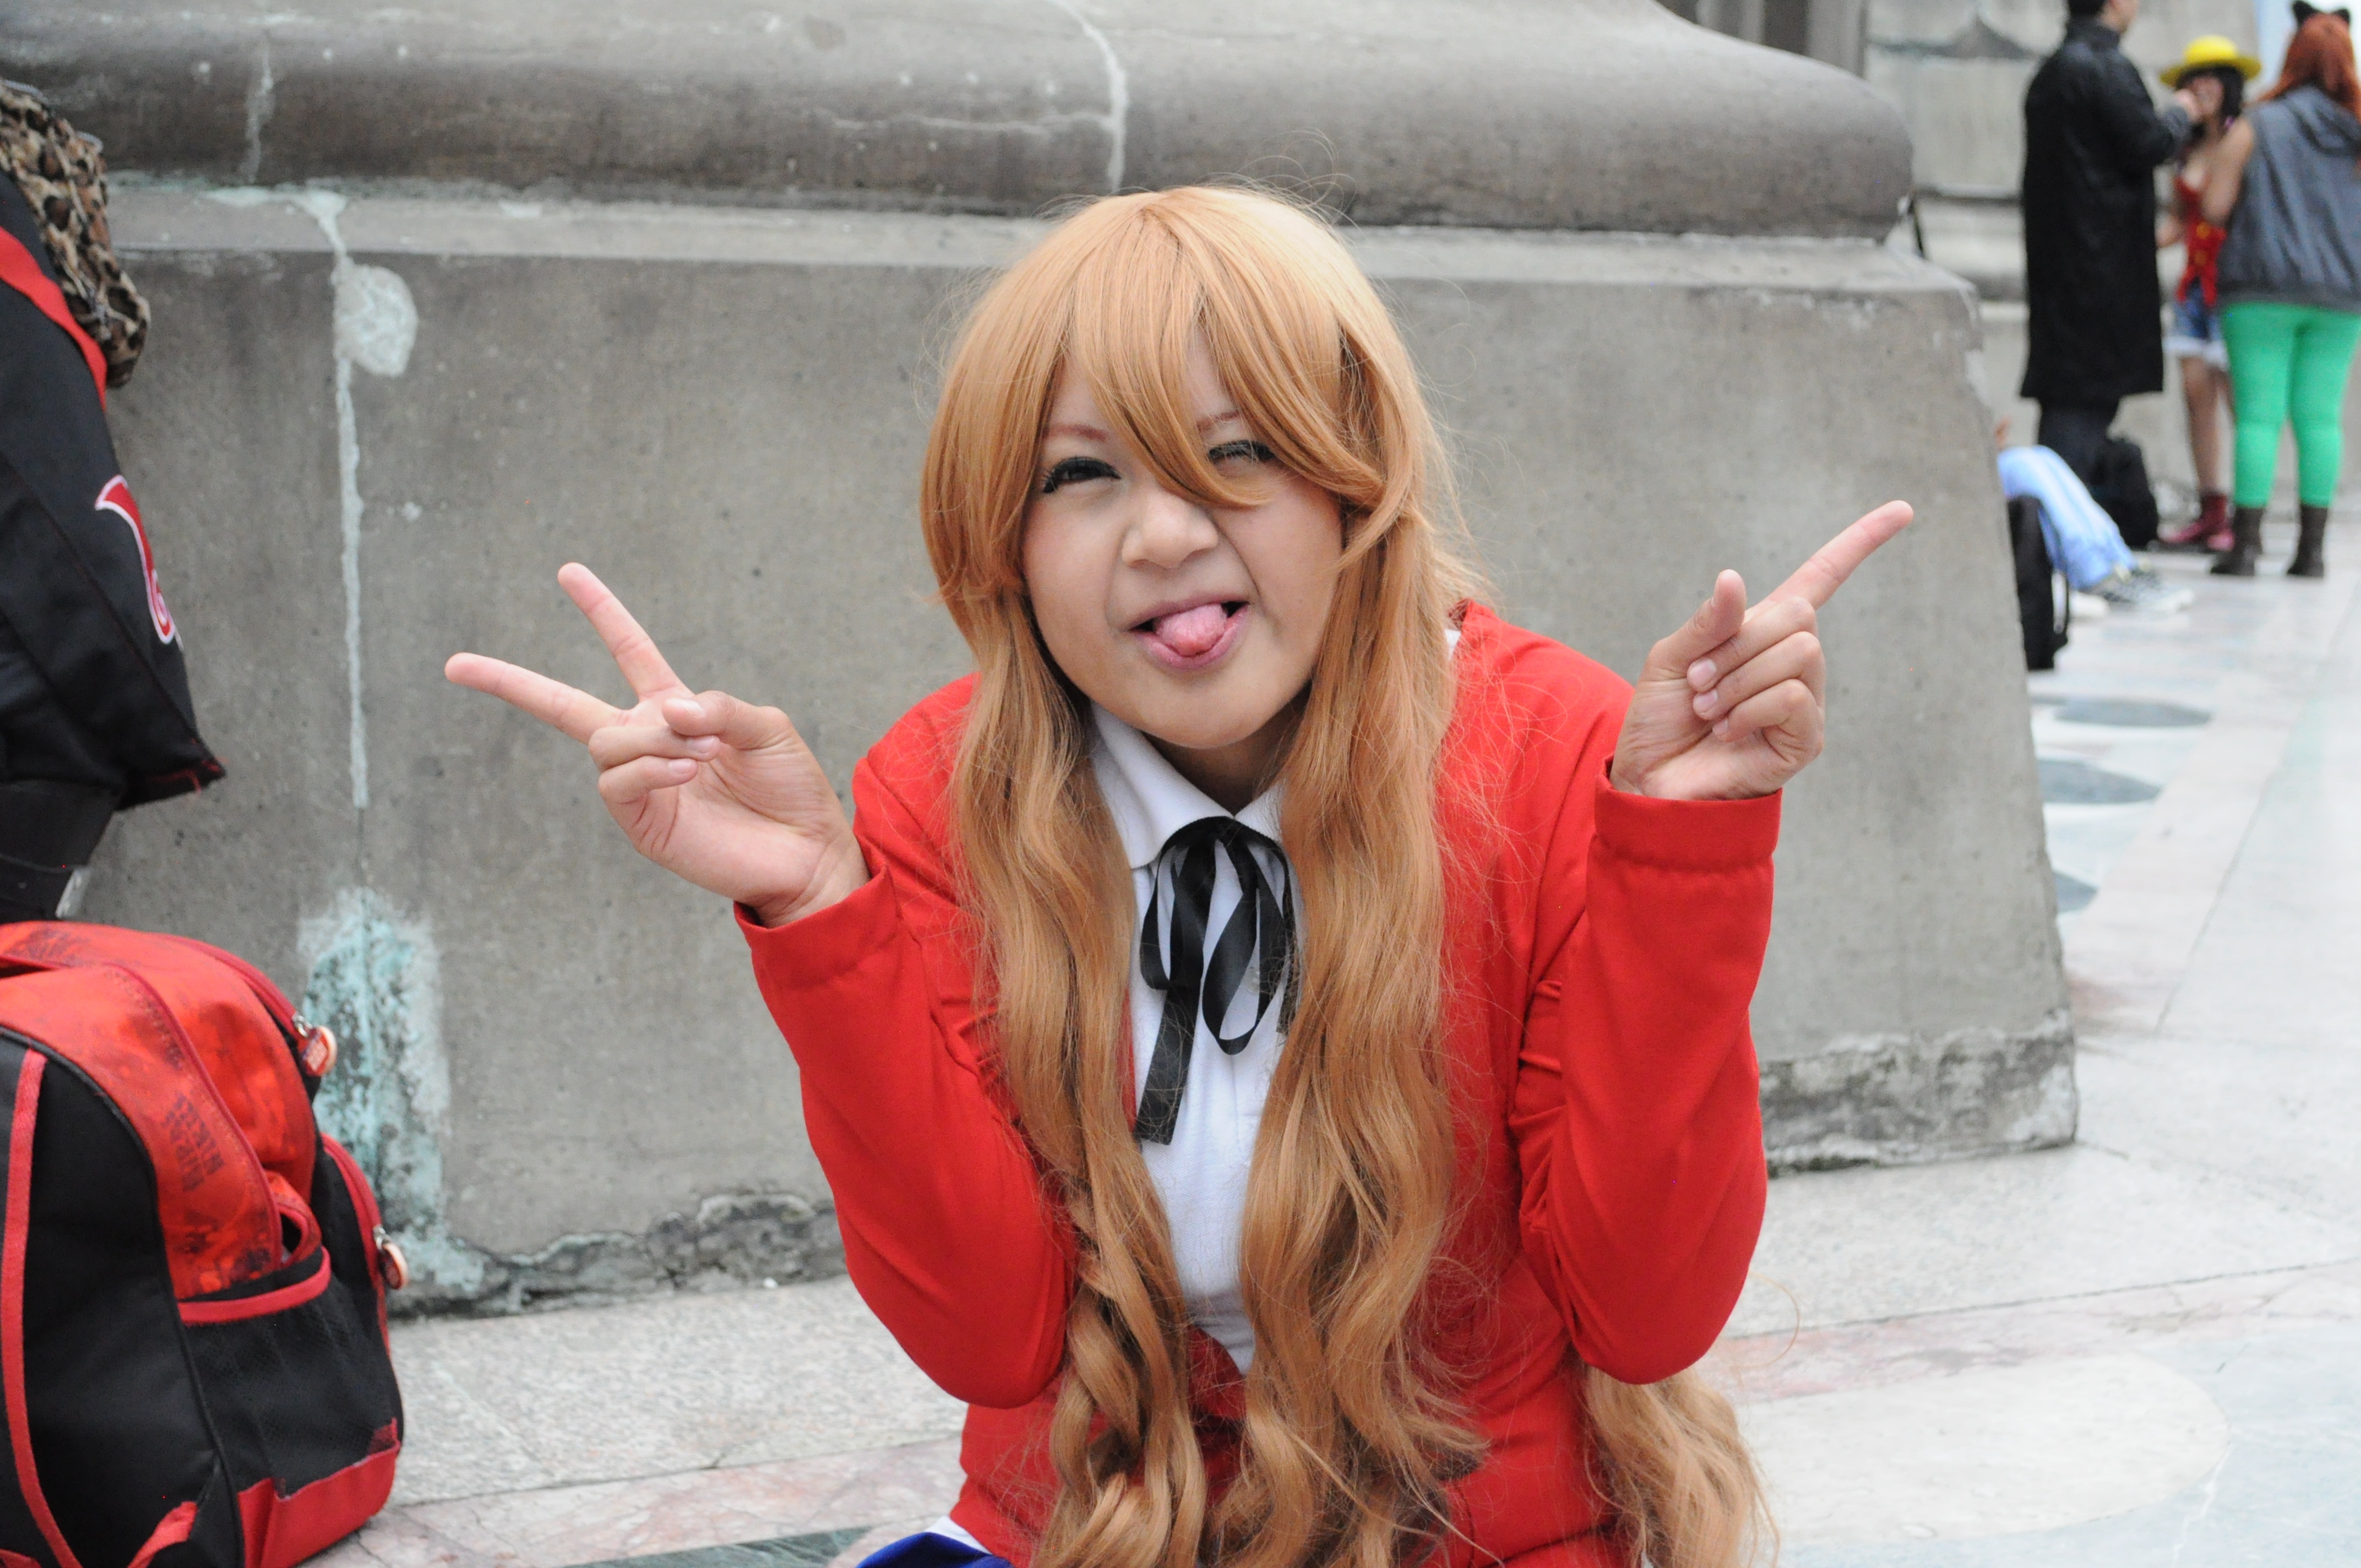
red, clothing, cosplay, costume, anime, geek, sleeve, otaku, cartoons